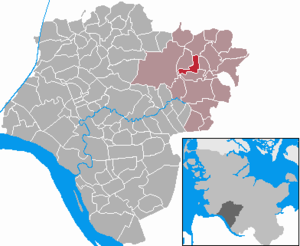
Oeschebüttel
Kort
Oeschebüttel er en by og kommune i det nordlige Tyskland, beliggende i Amt Kellinghusen i den nordøstlige del af Kreis Steinburg. Kreis Steinburg ligger i sydvestlige del af delstaten Slesvig-Holsten.